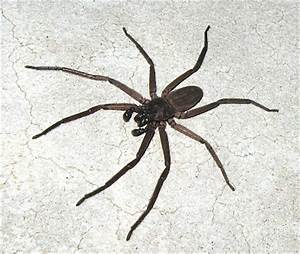
Label: spider